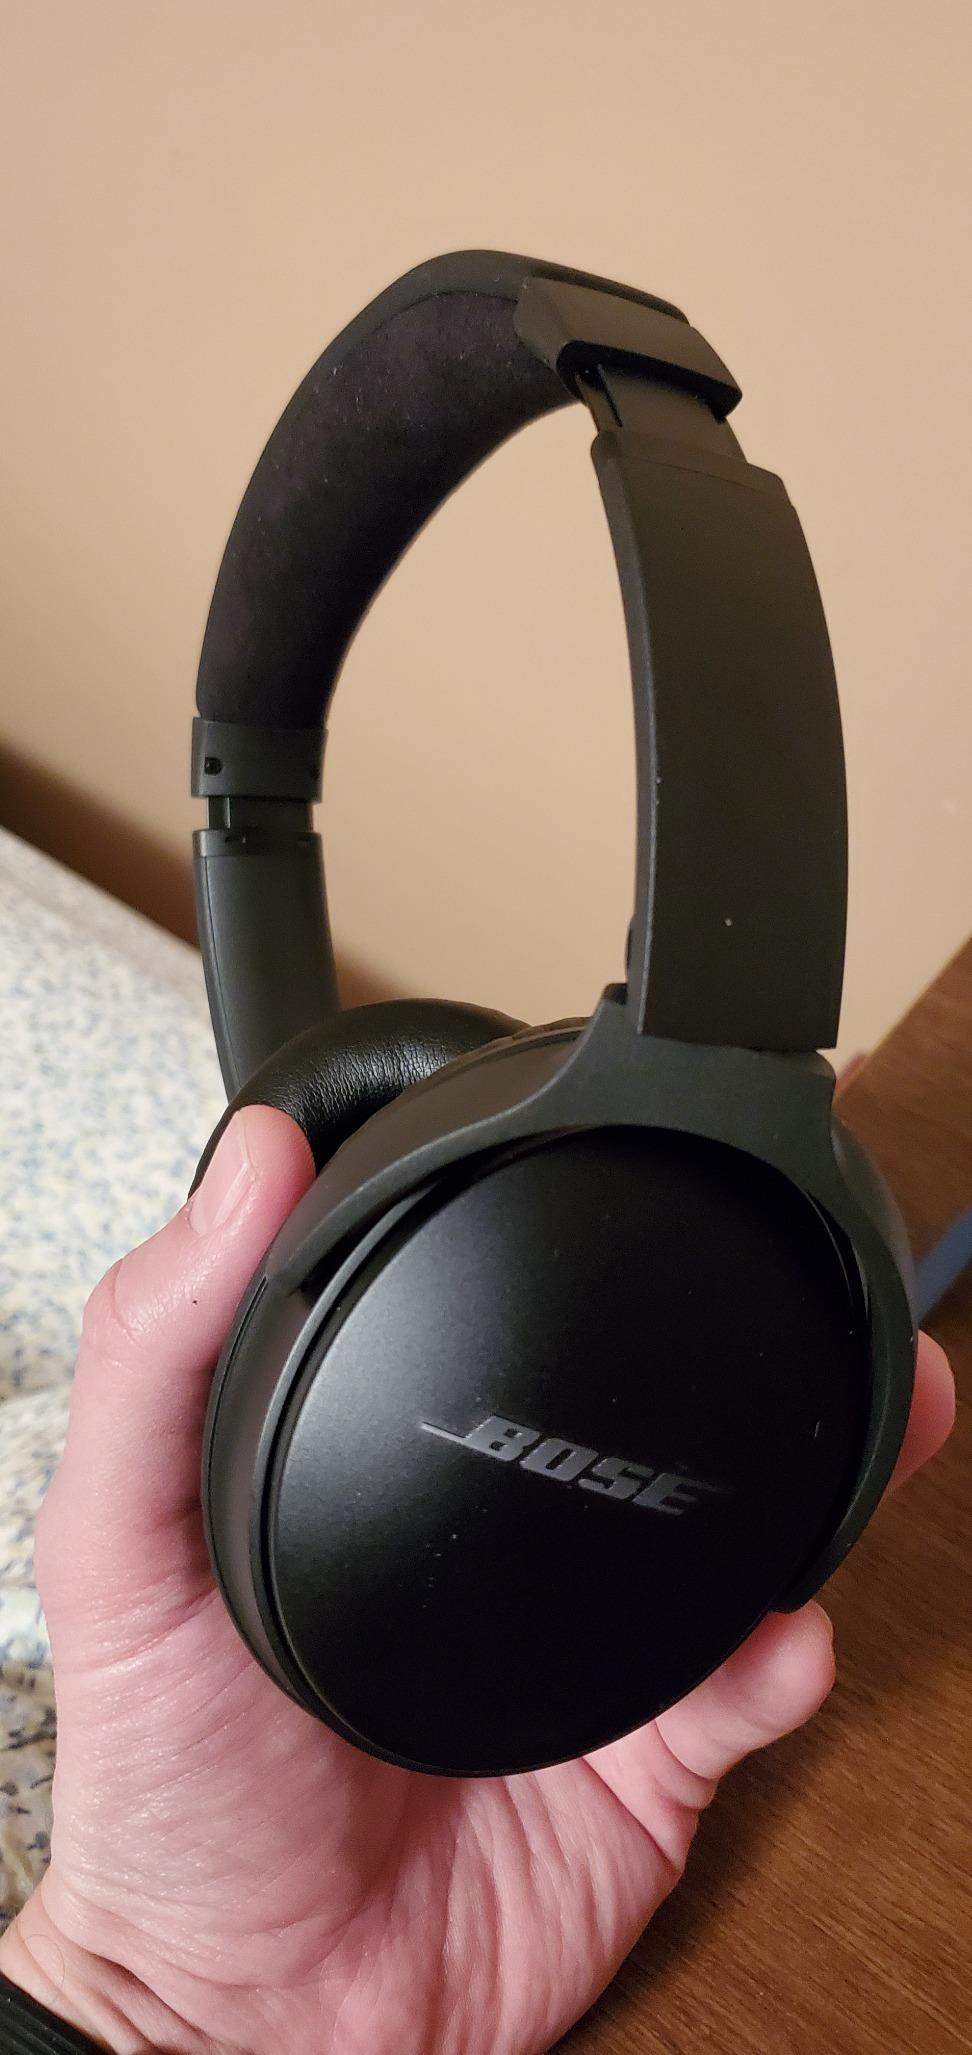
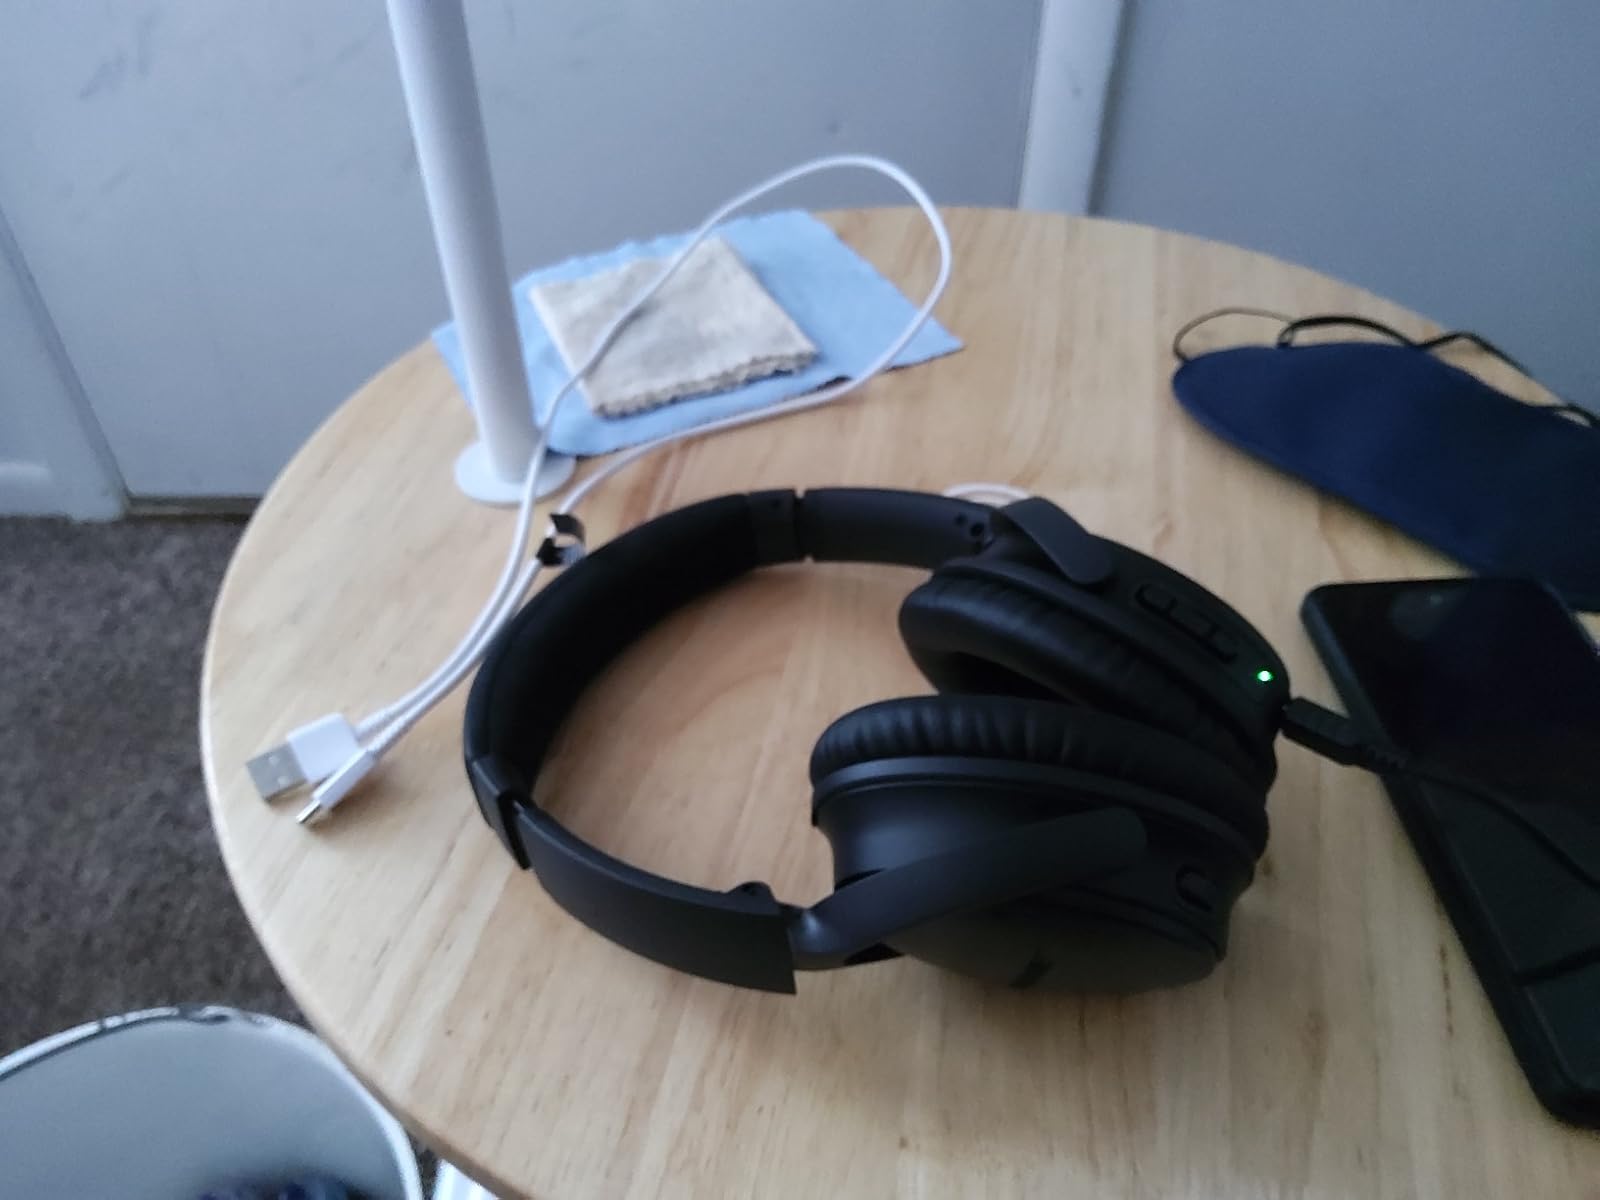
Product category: headphones
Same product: yes